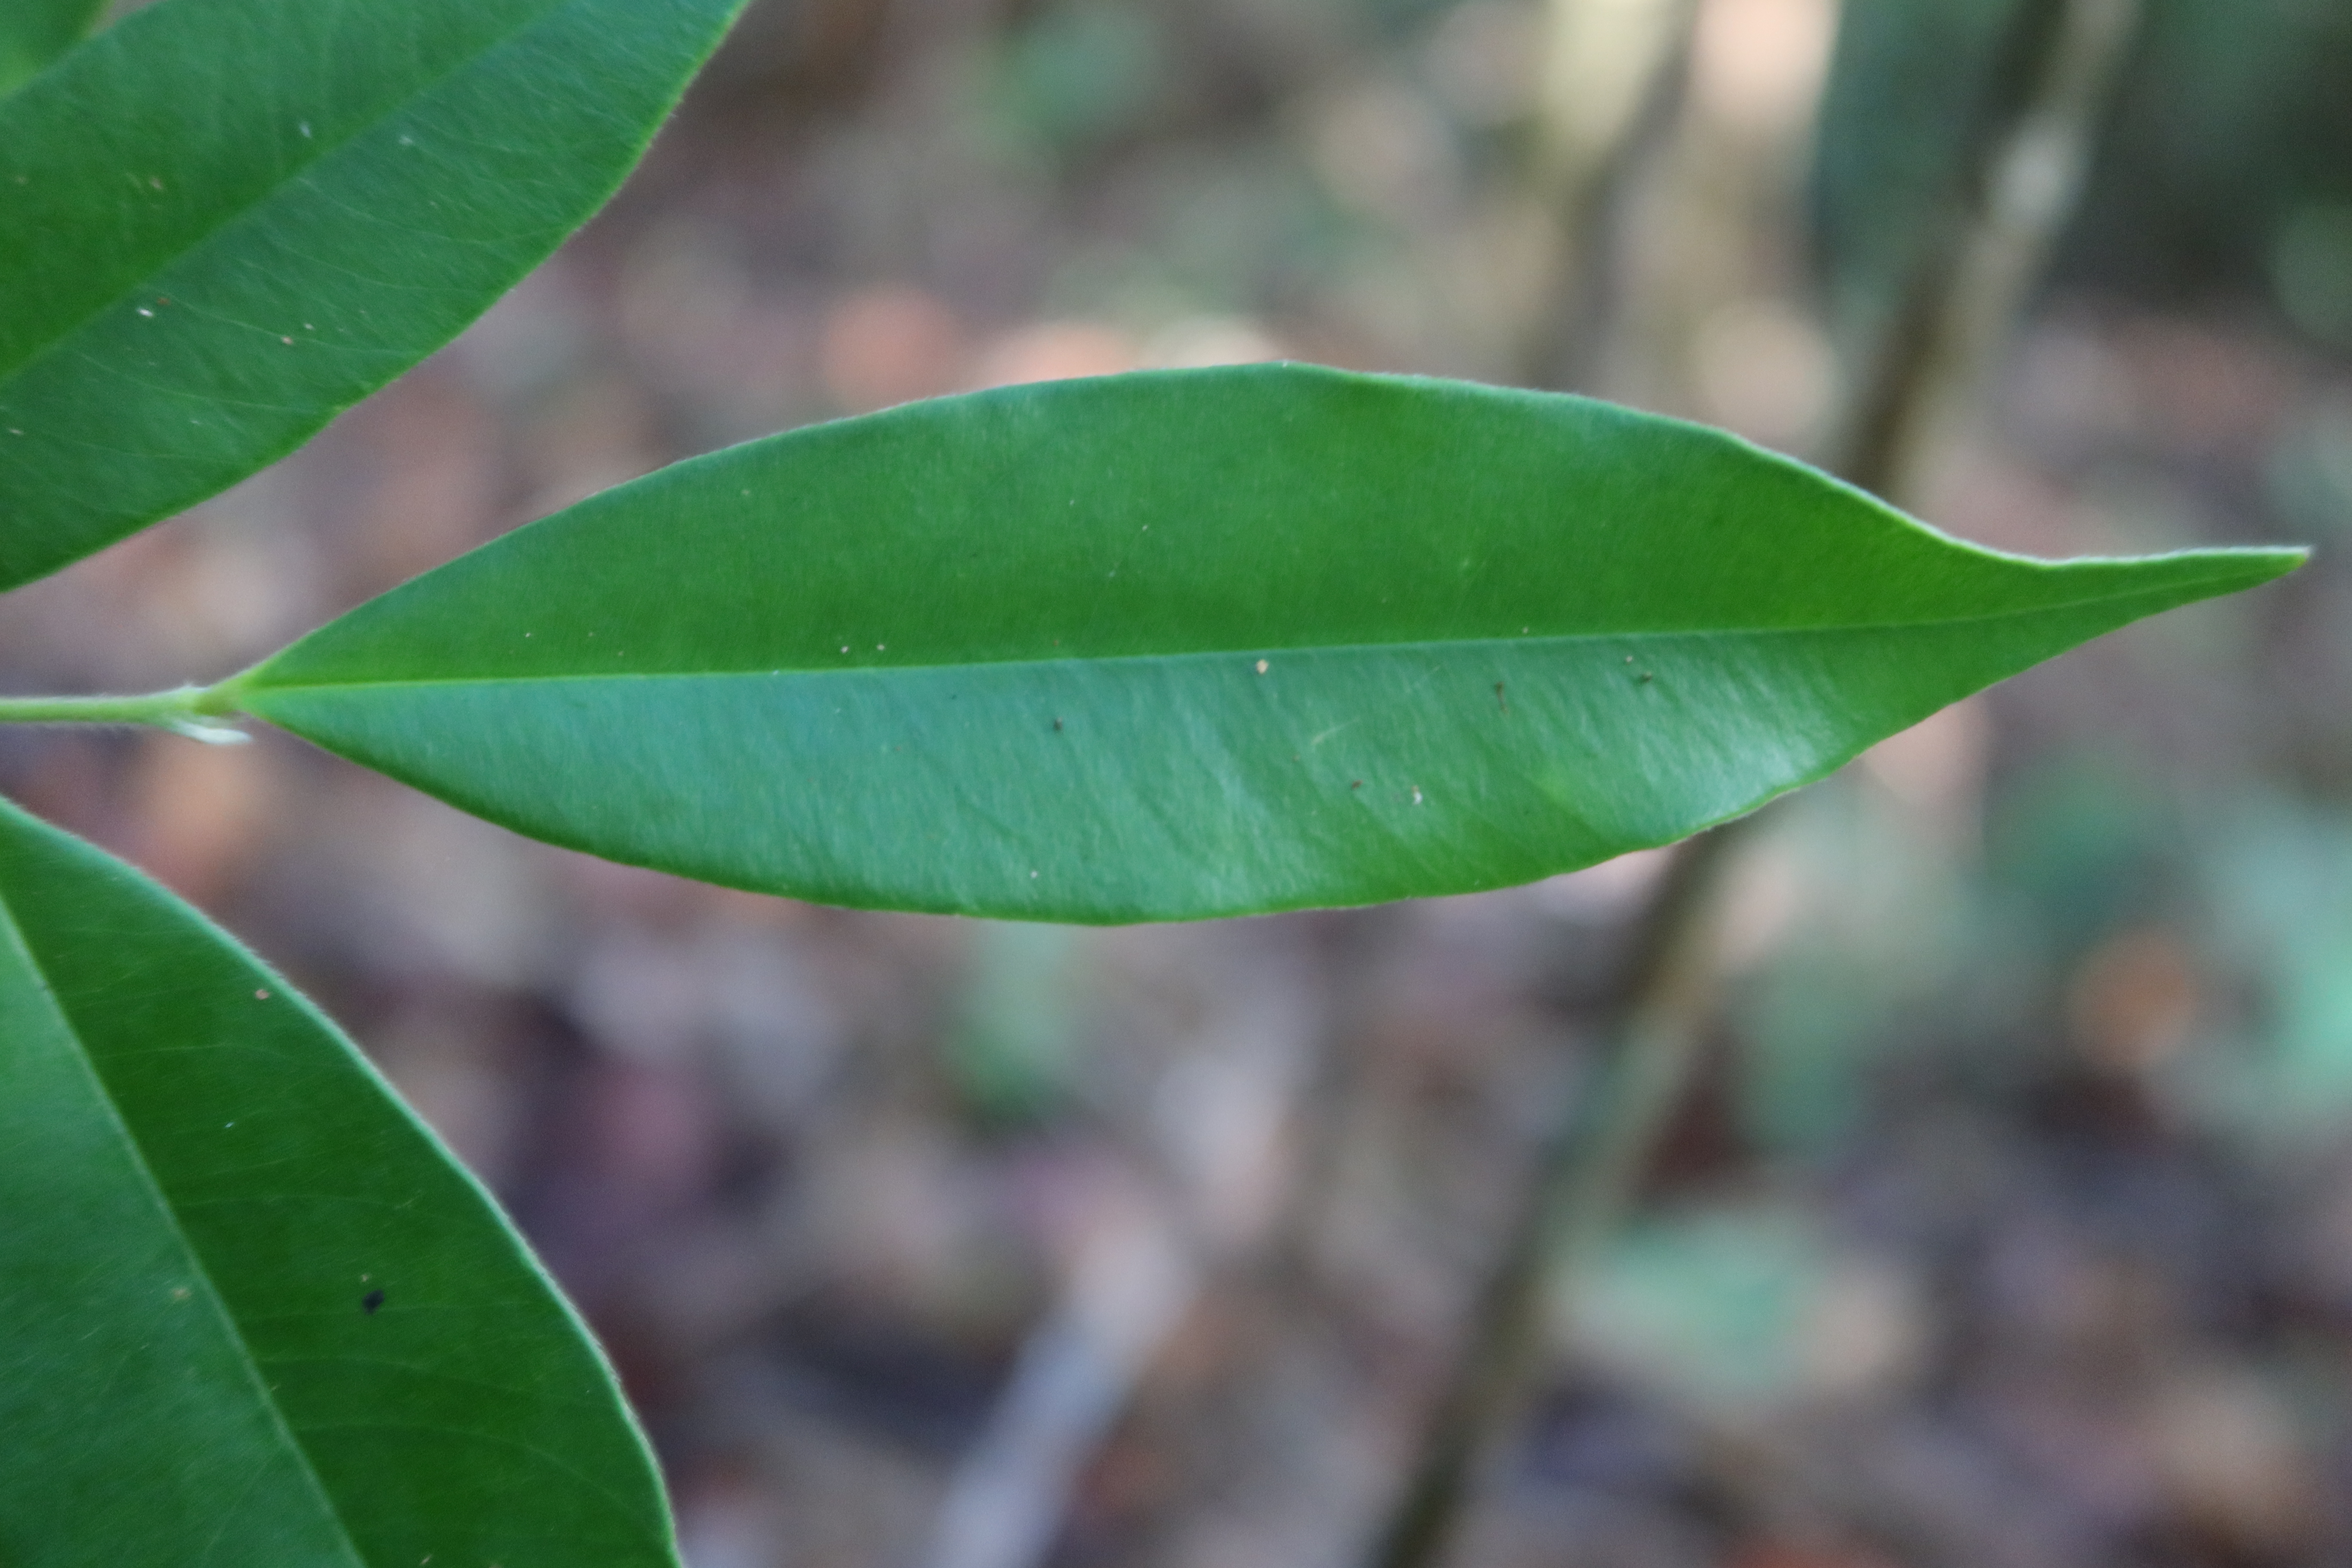
Label: Black spots